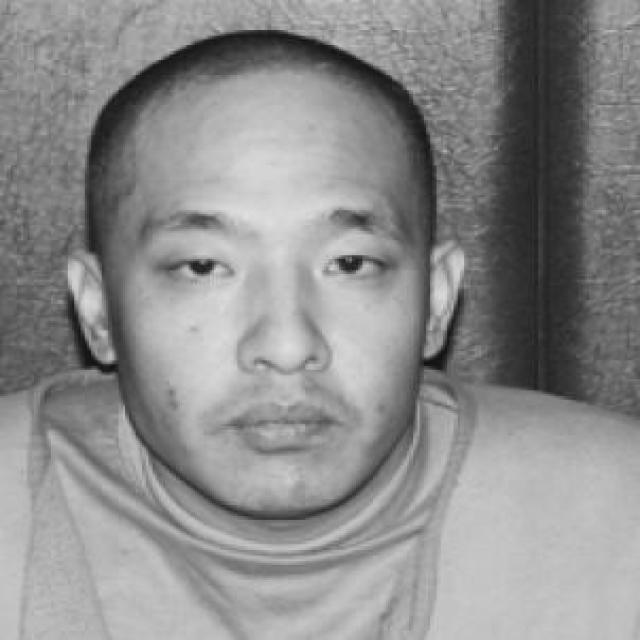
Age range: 21-44